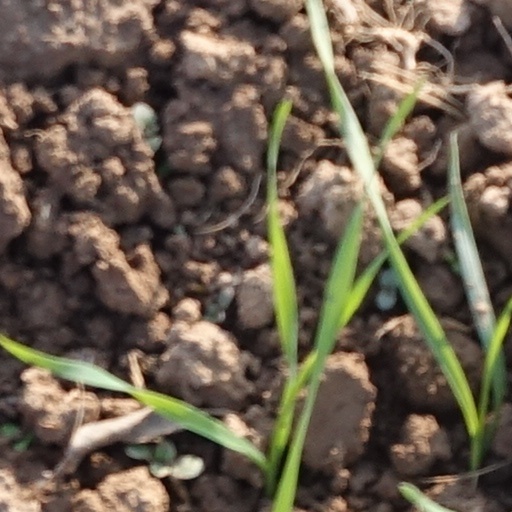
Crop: wheat